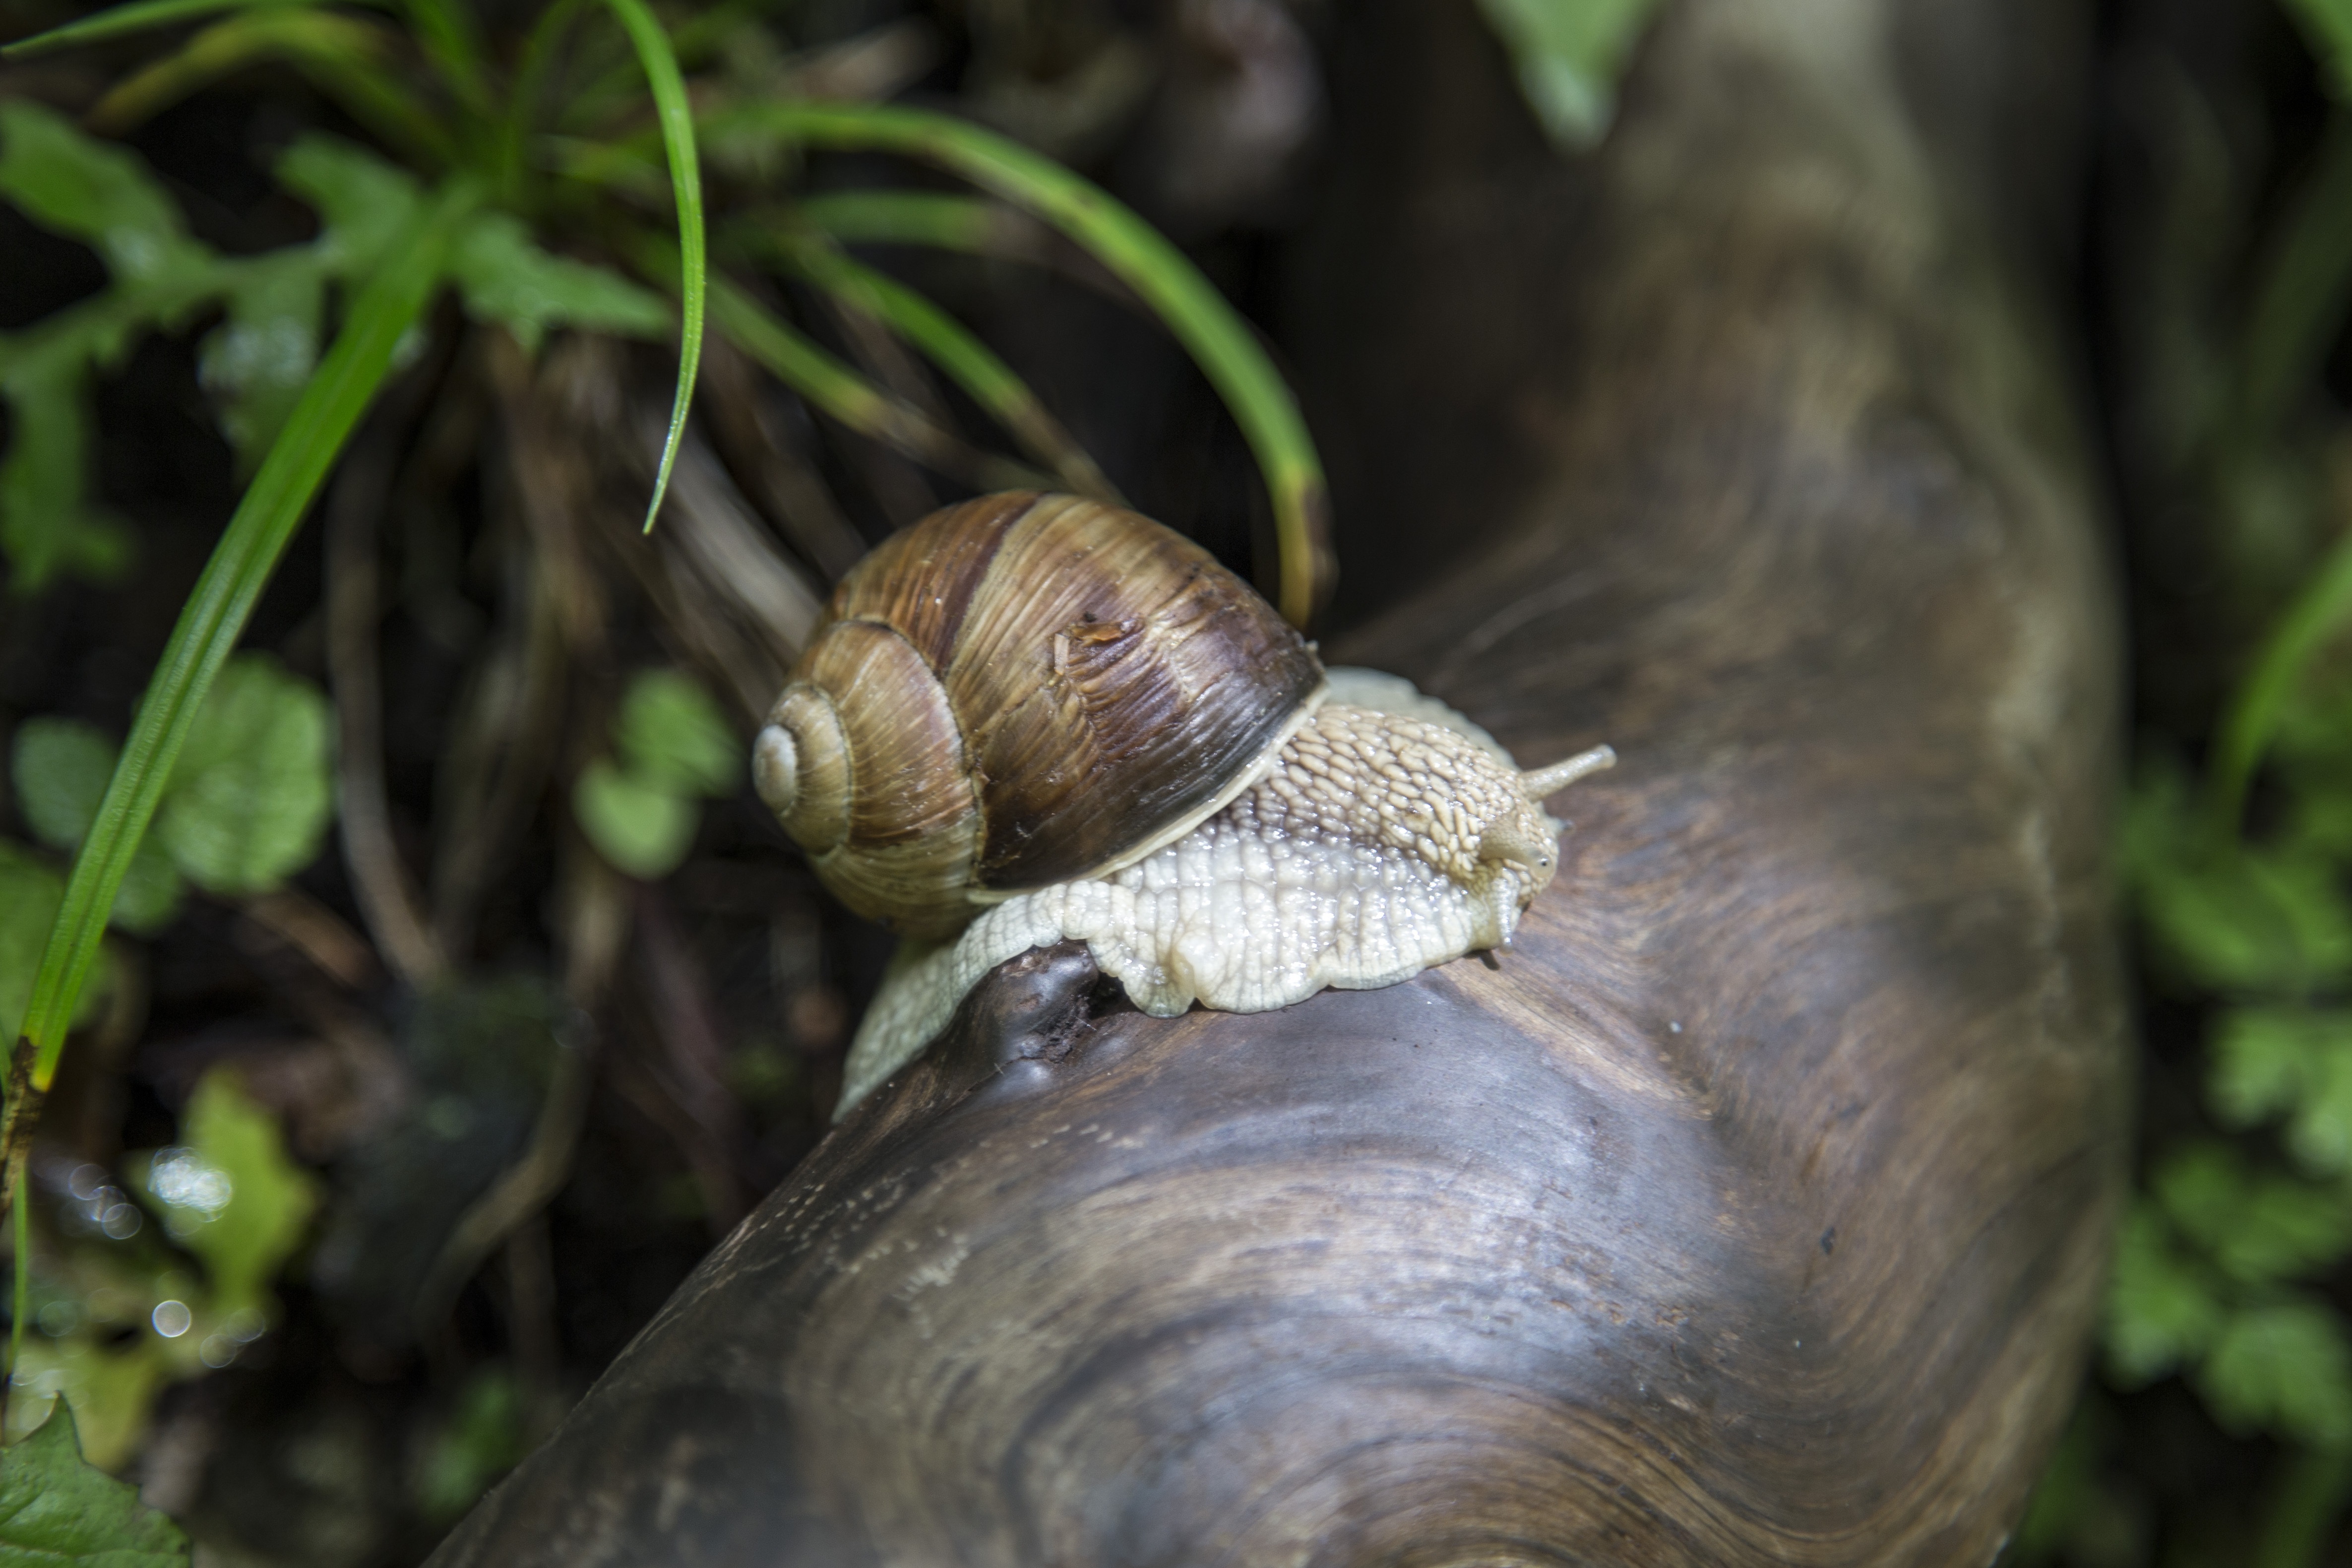
tree, nature, wood, animal, wildlife, green, macro, brown, garden, lonely, close, fauna, shell, invertebrate, crawling, mollusk, snail, slimy, zoom, slime, detail, slow, escargot, molluscs, slug, slowness, schnecken, macro photography, sea snail, snails and slugs